Heinrich von Cocceji

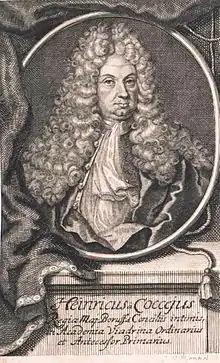
Heinrich Freiherr von Cocceji

Heinrich Freiherr von Cocceji (25 March 1644 – 18 August 1719) was a German jurist from Bremen. He studied in Leiden and Oxford and was appointed professor of law at Heidelberg (1672) and in Utrecht (1688). Named "Geheimrat" and marquis, he became ordinary professor in the faculty of law at Frankfurt (Oder), where he later died.